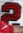
Number: 2